Bat'leth

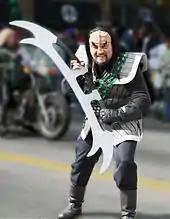
A cosplayer in a Klingon costume with a bat'leth

The bat'leth is considered an iconic image of the "Star Trek" universe. Replicas are widespread and are considered collectibles by some and a part of Klingon costume. A number of outlets, including replica merchants, weapons dealers, and pawn shops sell them. Ronald D. Moore, who has worked on "Star Trek" and "Battlestar Galactica", displays one in his office. However, due to the dangers that real bat'leths can pose, no officially licensed replicas of the weapon are available from either Curry or Paramount Pictures.